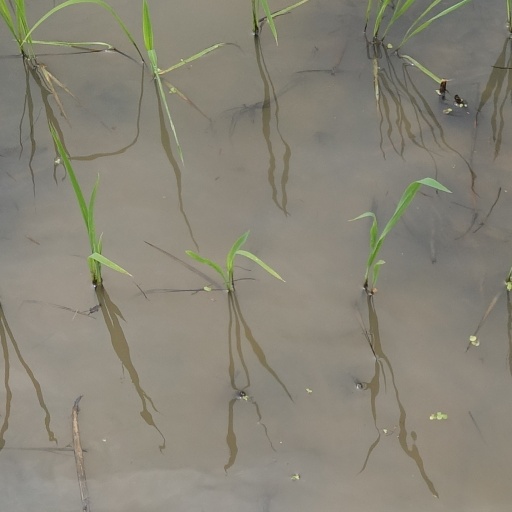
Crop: rice